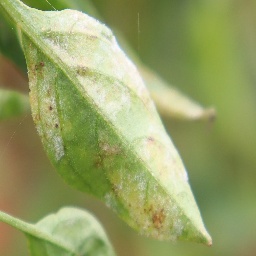
Label: powdery mildew